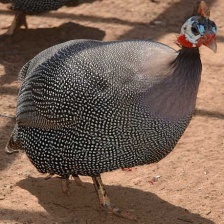
Species: GUINEAFOWL
Scientific name: NUMIDIDAE